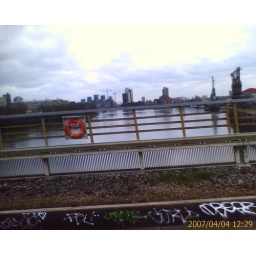
I was stuck on the train over this bridge :p